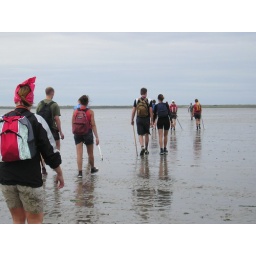
This last part of the trip was sand and 3 inches of water and it was very hard to walk in